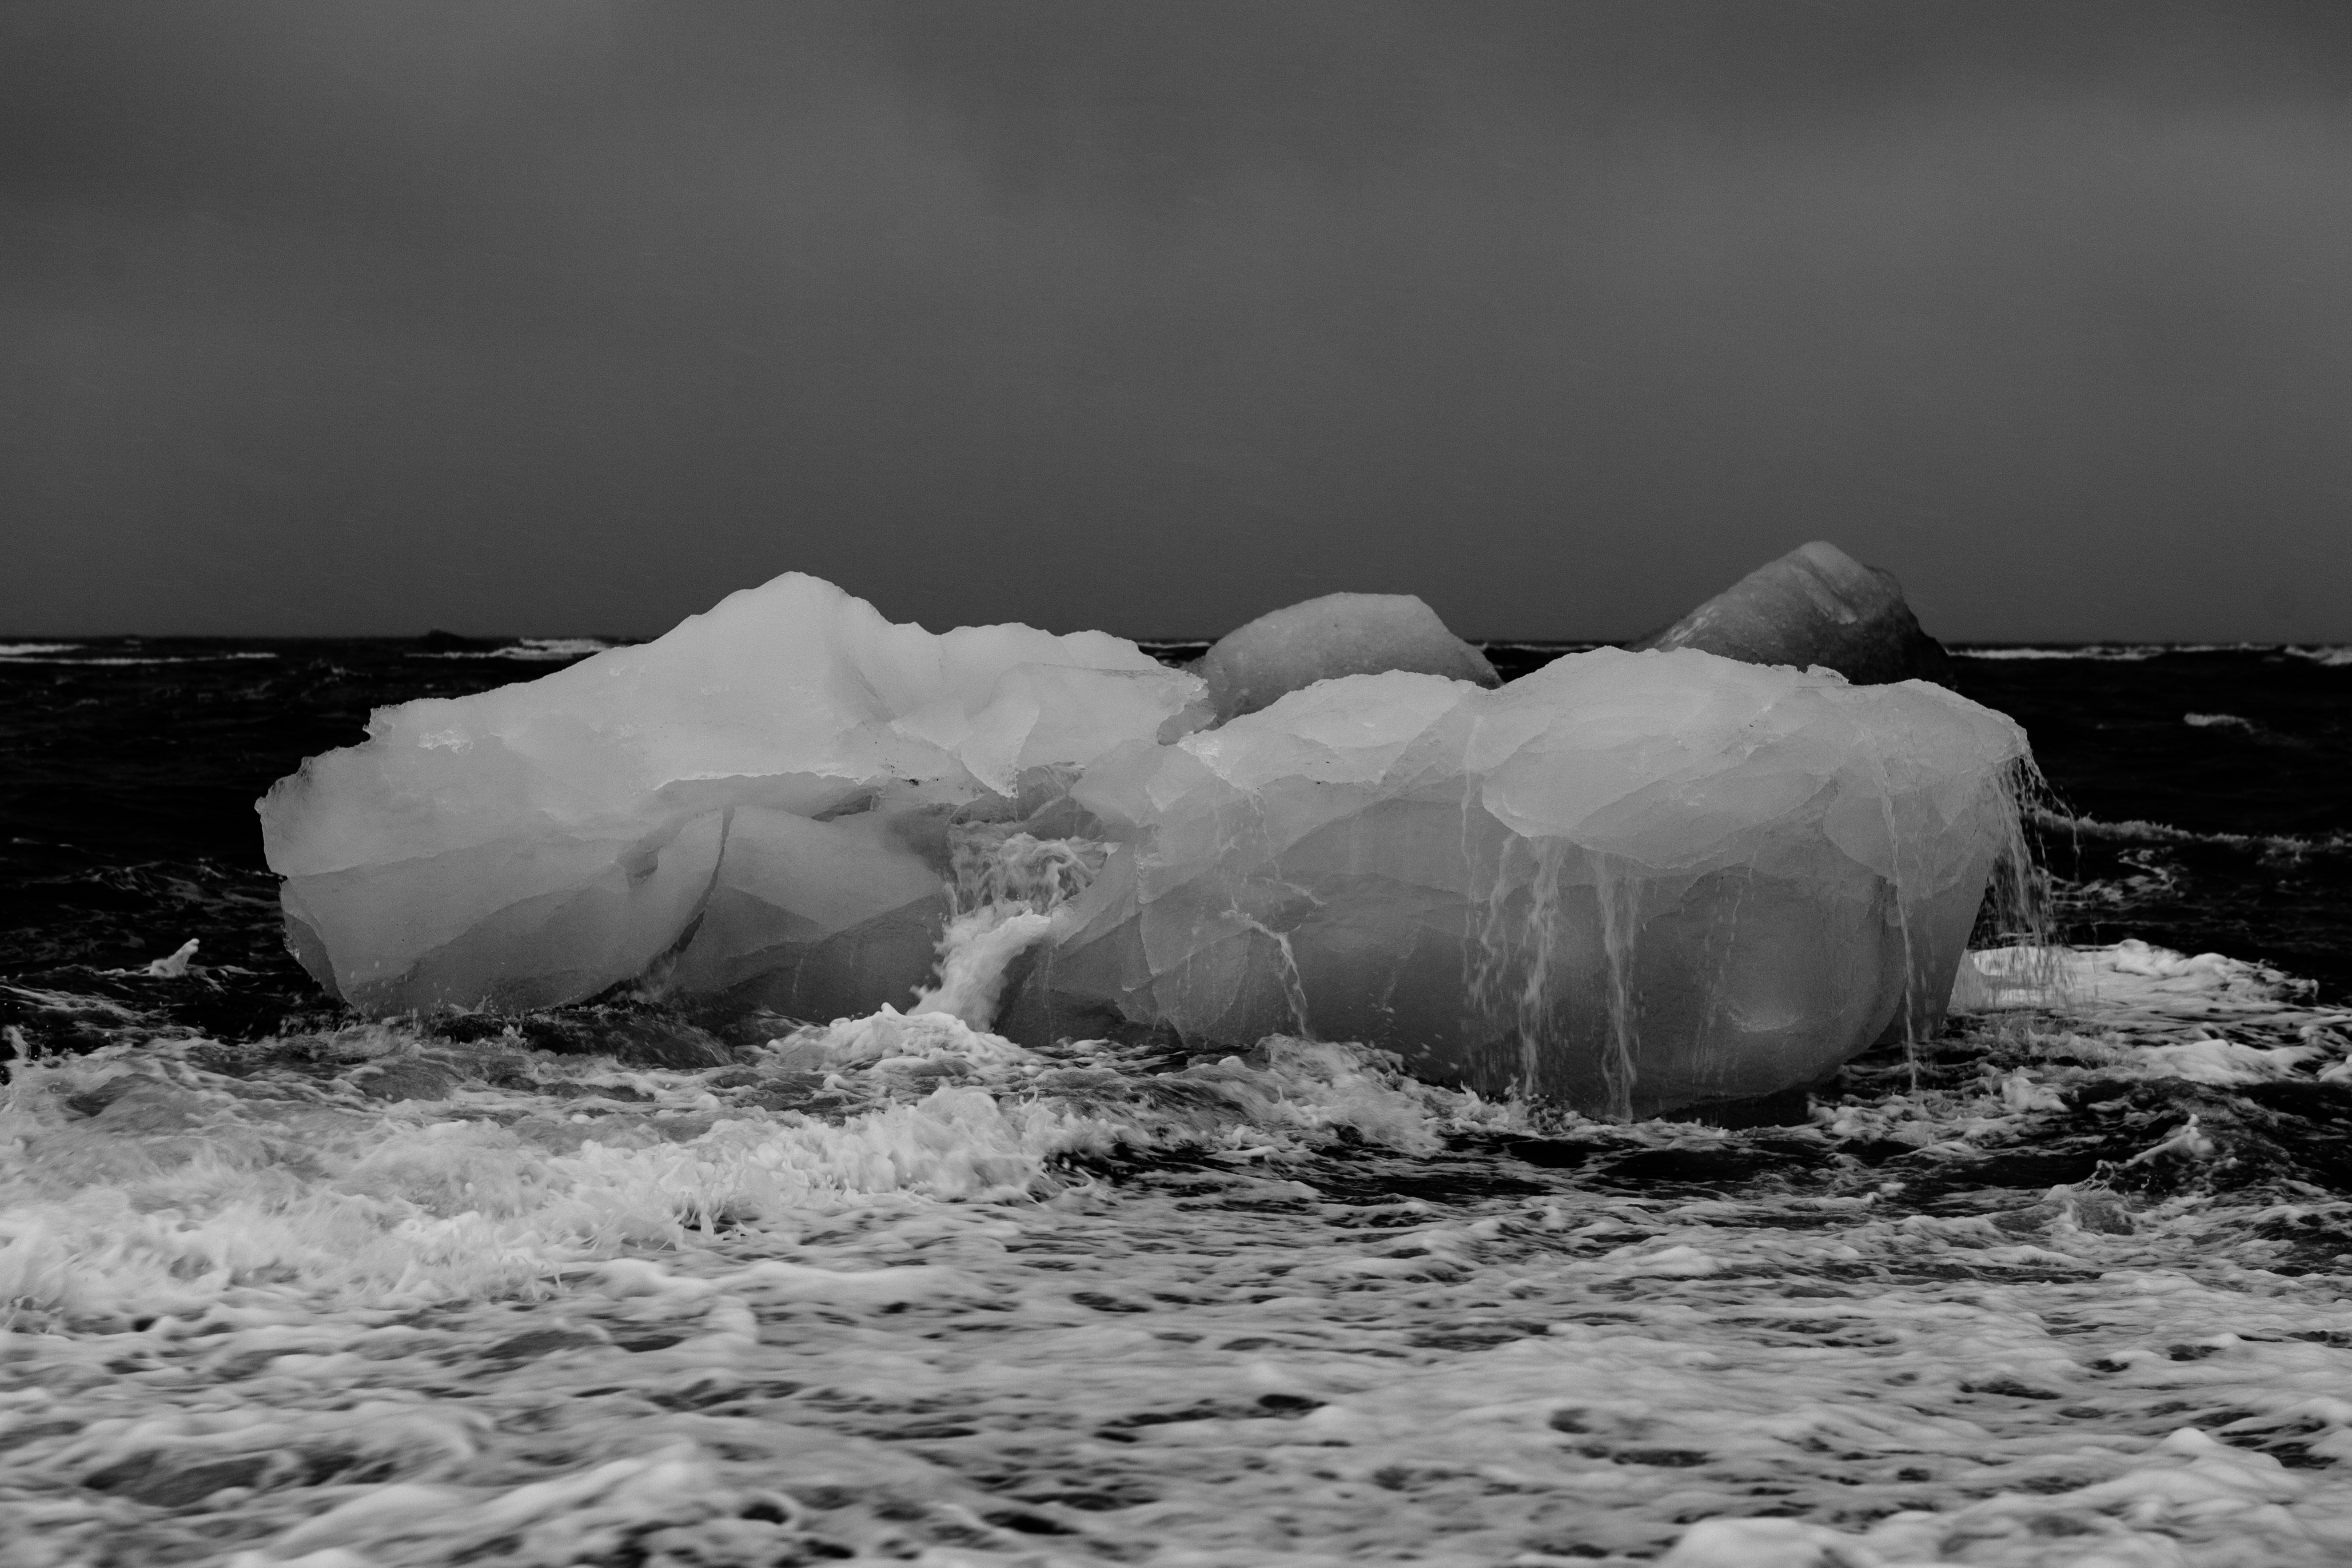
sea, coast, water, rock, ocean, snow, winter, cloud, black and white, white, wave, ice, weather, darkness, arctic, monochrome, season, iceberg, climate, thawing, melting, freezing, arctic ocean, monochrome photography, atmospheric phenomenon, wind wave, sea ice